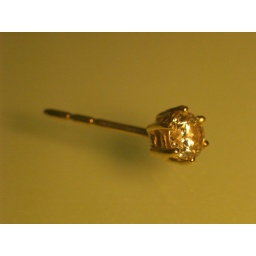
under table lamp